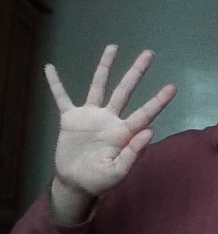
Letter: sheen